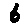
Label: 6